Louis-Frédéric Schützenberger

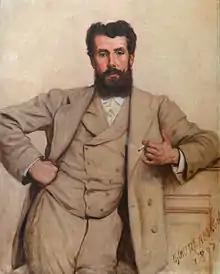
"Portrait of a Man" (1897), Musée des Beaux-Arts de Strasbourg.

Schützenberger was born in an Alsatian family of famous brewers in Strasbourg. He was a student of Paul Delaroche and Marc-Charles-Gabriel Gleyre at École nationale supérieure des Beaux-Arts. Chevalier French Legion of Honor since 1870.